Love Without Question

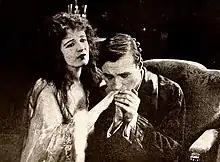
Still with Olive Tell and James W. Morrison in the American film "Love Without Question" (1920), from an ad on page 4356 of the May 22, 1920 "Motion Picture News".

It premiered at the Strand Theater in New York City on March 24, 1920. The film was heavily promoted in a 23-page spread in the "Motion Picture News". Frank Backer, the general manager of Jans Pictures, was pleased with its reception. He reported that within six weeks of its release the film "had sold its territorial rights throughout the entire world except for 11% of the United States," adding that it marked "a new record for rapid selling of territorial rights on a States' Rights production."